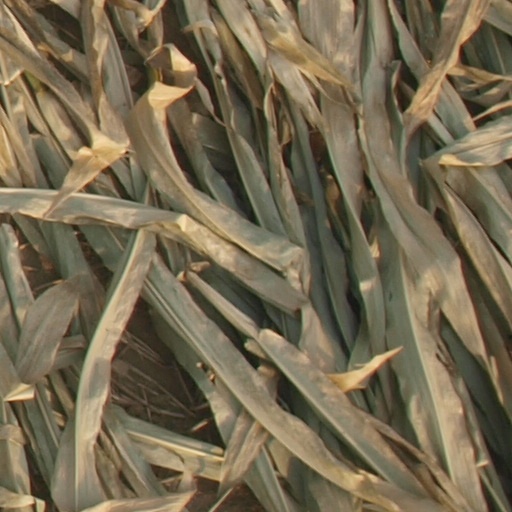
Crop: maize; corn